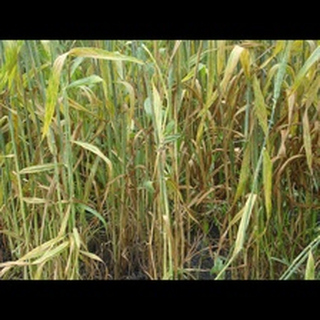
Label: wheat_black_rust